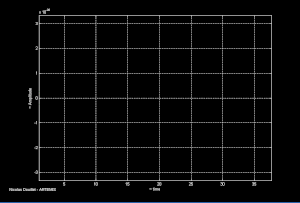
Modélisation du signal gravitationnel émis par un système binaire en phase de coalescence.
En physique, une onde gravitationnelle, appelée parfois onde de gravitation, est une oscillation de la courbure de l'espace-temps qui se propage à grande distance de son point de formation.